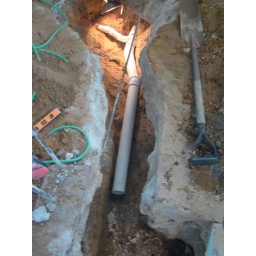
The main drain goes under the house foundations, almost four feet below the floor level.